Kelly Oubre Jr.

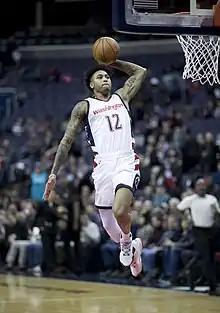
Oubre jumps for a slam dunk in 2016

Oubre was selected by the Atlanta Hawks with the 15th overall pick in the 2015 NBA draft. His draft rights were then traded to the Washington Wizards. On December 16, 2015, he scored a career-high 18 points on 6-of-15 shooting in a 114–95 loss to the San Antonio Spurs. Throughout his limited playing time during his rookie season, Oubre showed signs of becoming an effective "3 and D" player.